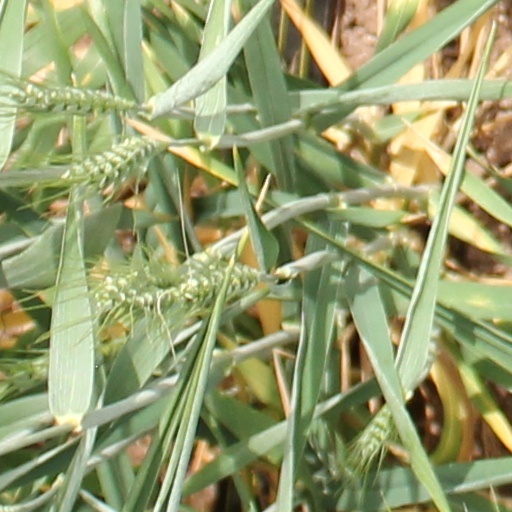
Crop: wheat